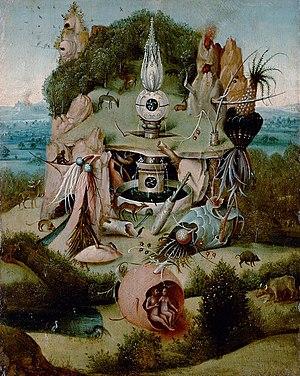
Le Paradis terrestre est un tableau attribué à l'atelier de Jérôme Bosch et conservé à l'Art Institute of Chicago.